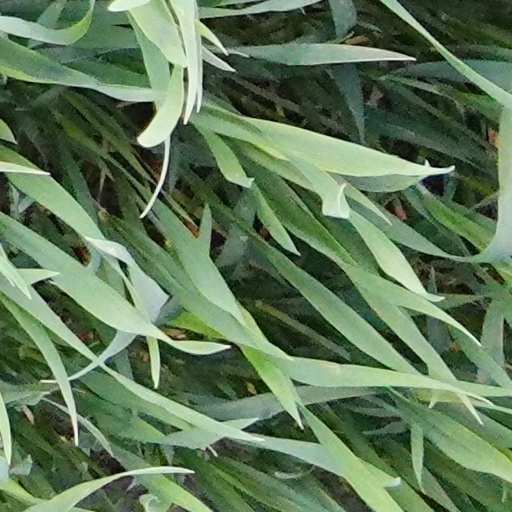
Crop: wheat